Dany Garcia

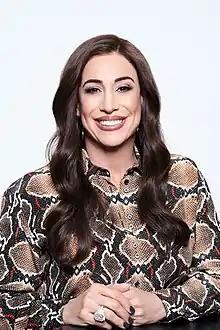
Garcia in 2020

Dany Garcia Rienzi (born November 29, 1968) is an American film producer and businesswoman. She is the founder of GSTQ and the CEO and chair of The Garcia Companies overseeing a portfolio of brands in business, entertainment, and food, including Teremana Tequila, Athleticon, and the Project Rock Collection at Under Armour, VOSS, Atom Tickets, Salt & Straw, ZOA Energy, Acorns, and the UFL.